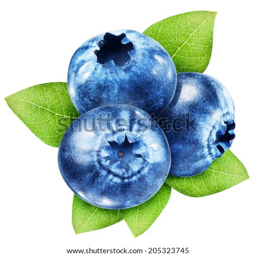
blueberries with leaves on a white background .